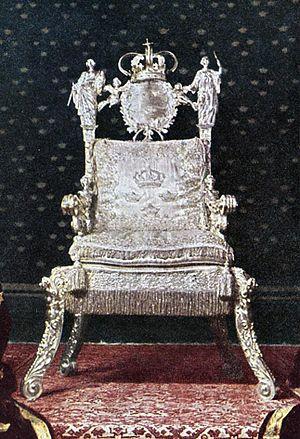
La monarchie suédoise est le système politique en vigueur en Suède depuis un temps immémorial. À l'origine, il s'agissait d'une monarchie élective, qui favorisait une à deux dynasties prédominantes. Sous le règne de Gustav Vasa au XVIᵉ siècle, le trône devint légalement héréditaire.
Le trône d'argent de la reine Christine est un trône sur lequel siège le monarque de Suède lors de cérémonies solennelles comme son sacre ou la cérémonie d'ouverture du Parlement. Il se trouve dans la grande salle du palais royal de Stockholm.